The Locked Heart

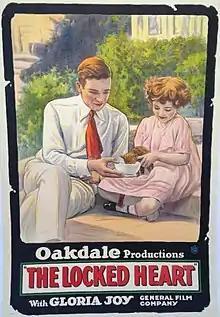

The Locked Heart is a 1918 American silent drama film directed by Henry King and starring King, Gloria Joy, and Vola Vale.